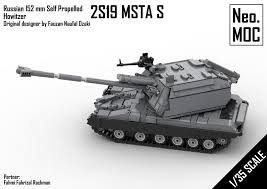
Label: Self Propelled Artillery